White cheese

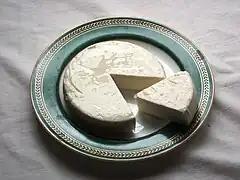
A plate of

In Latin America, (Spanish) or (Portuguese) refers to various white cheeses, with the specific type varying by region.